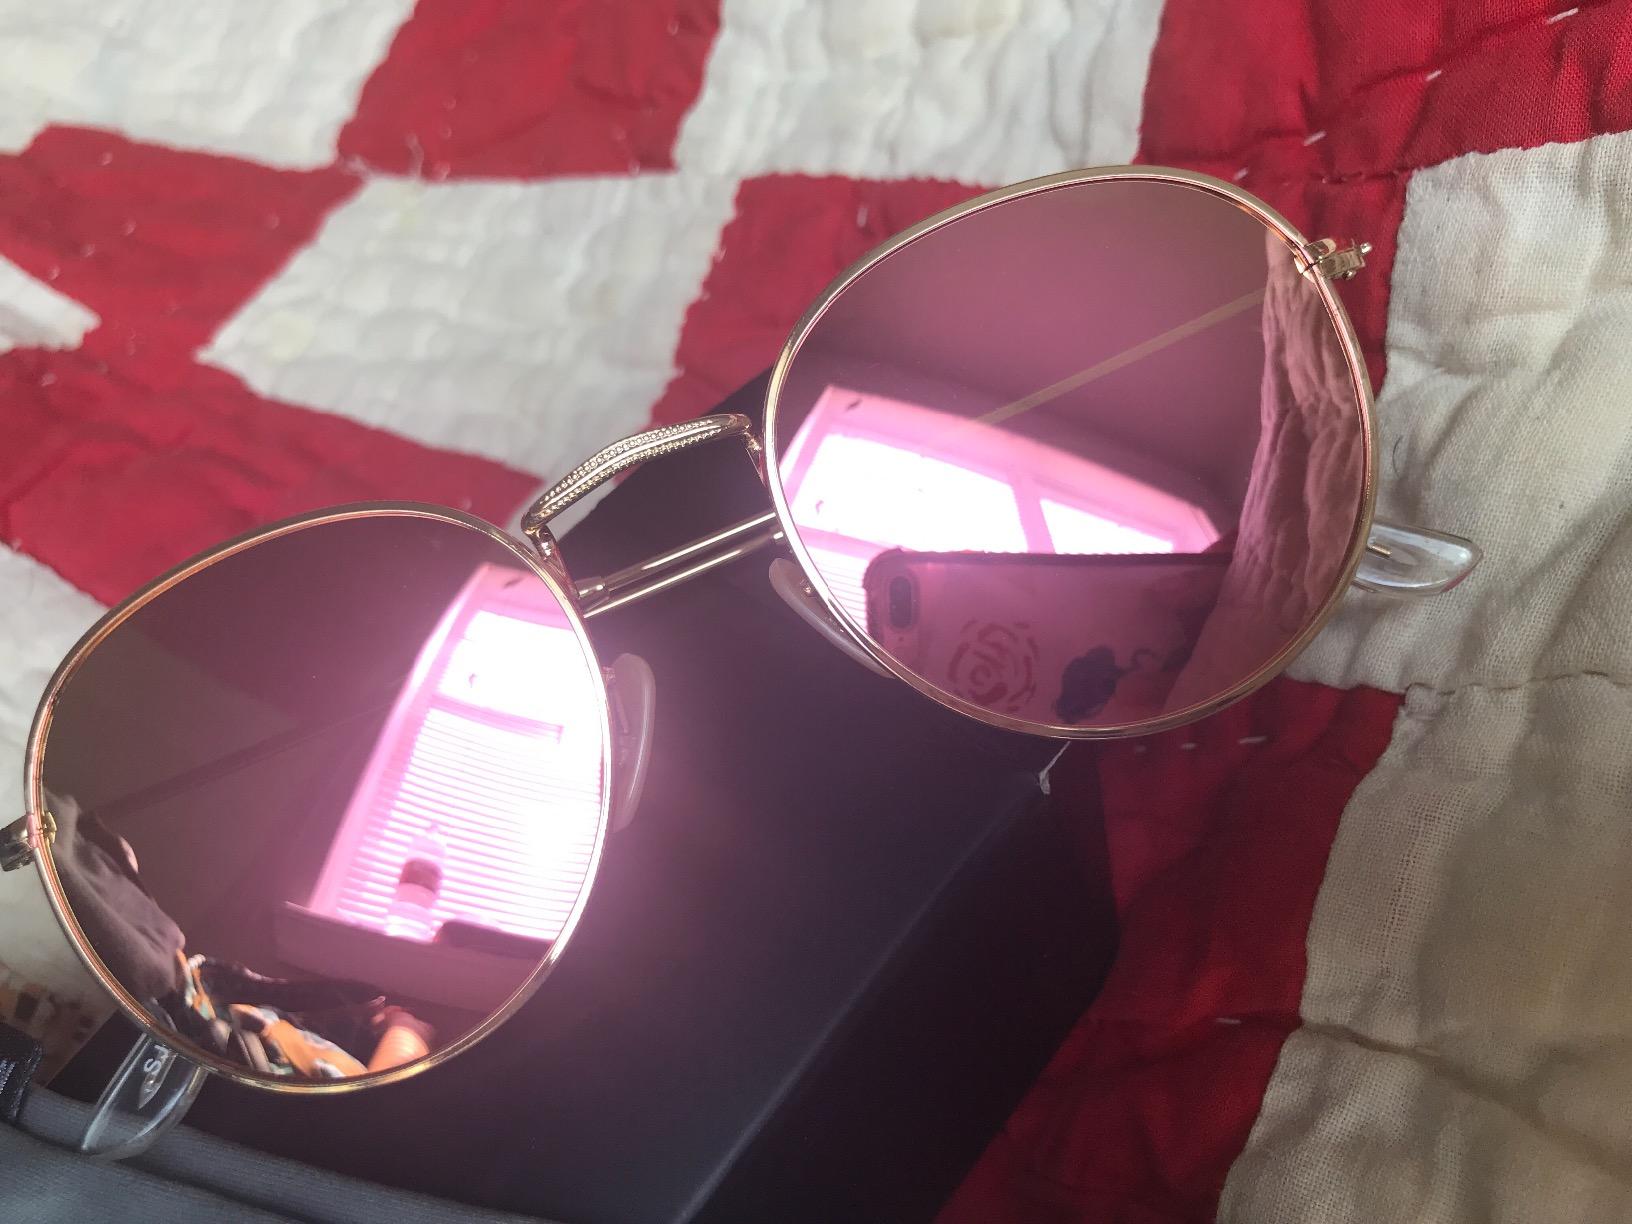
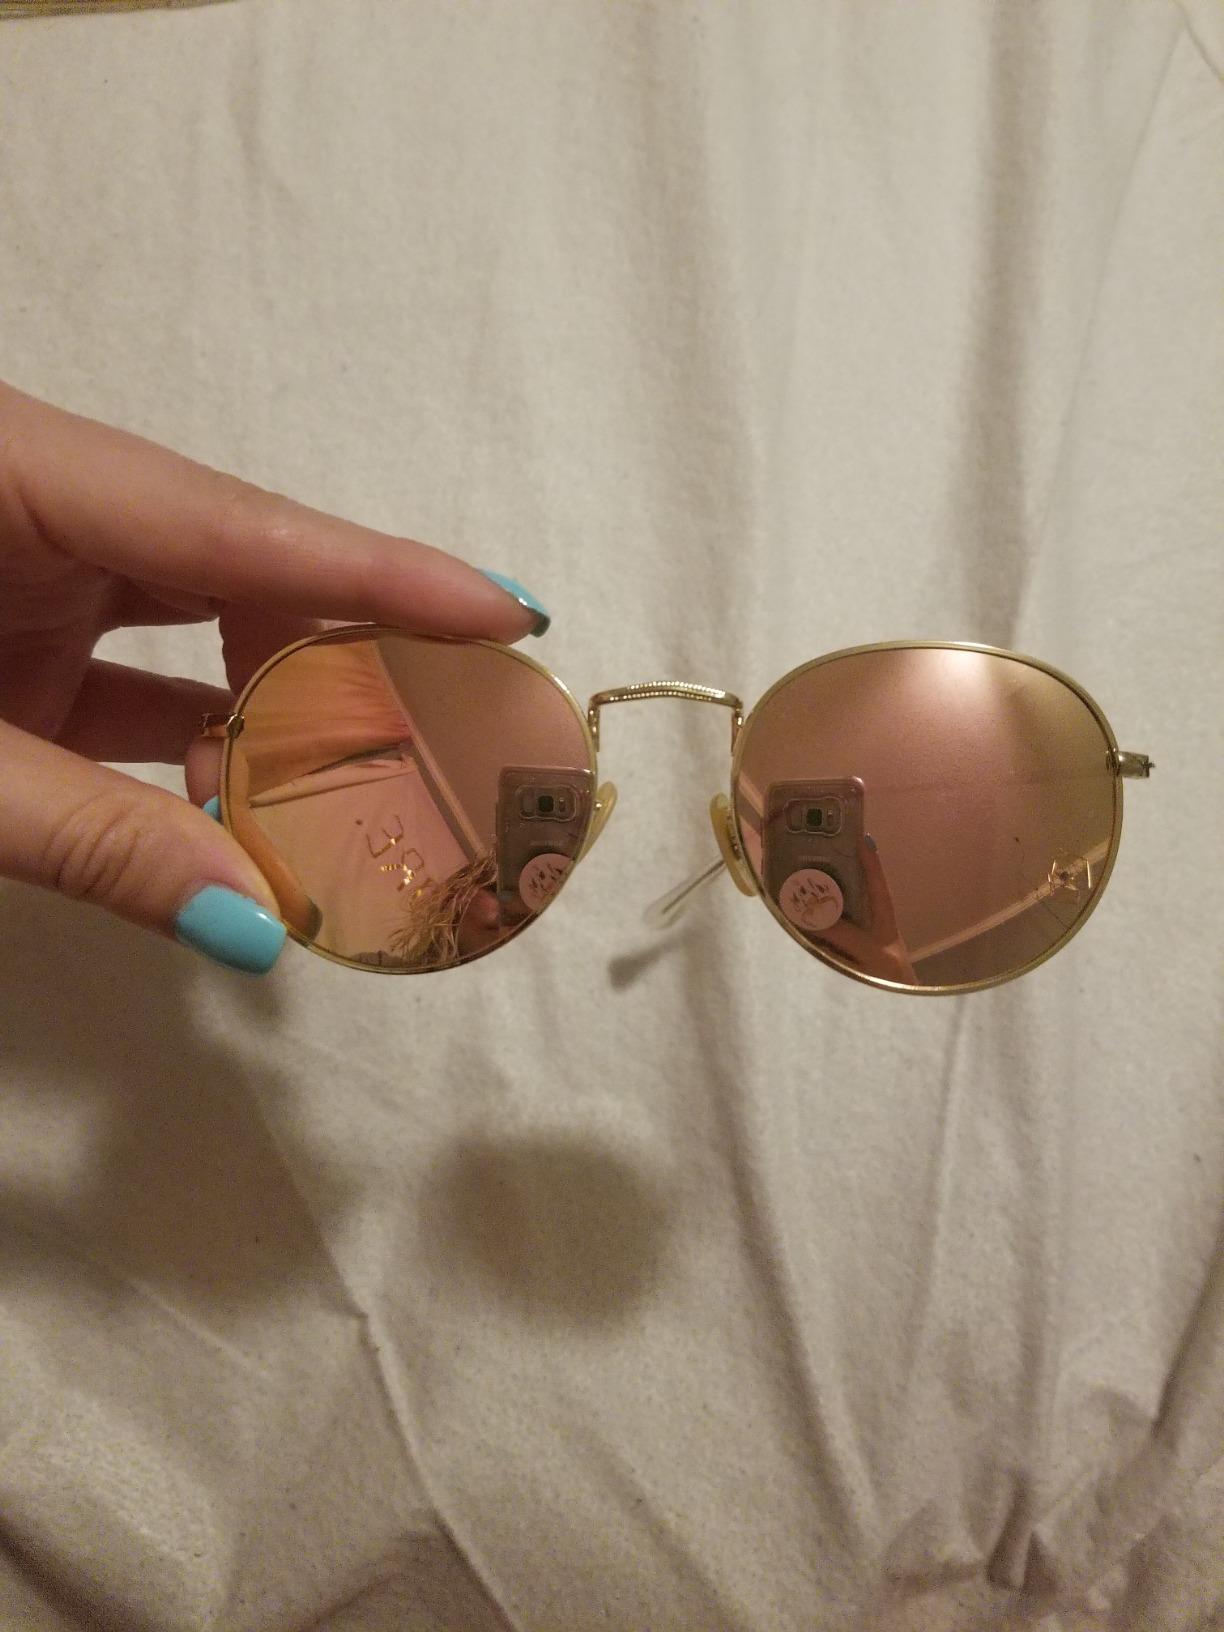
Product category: accessories_sunglasses
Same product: yes